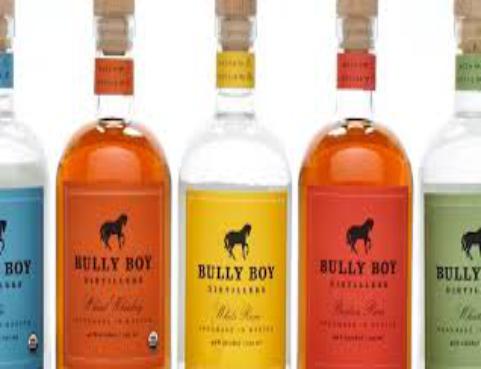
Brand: Bully Boy Distillers
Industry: Food